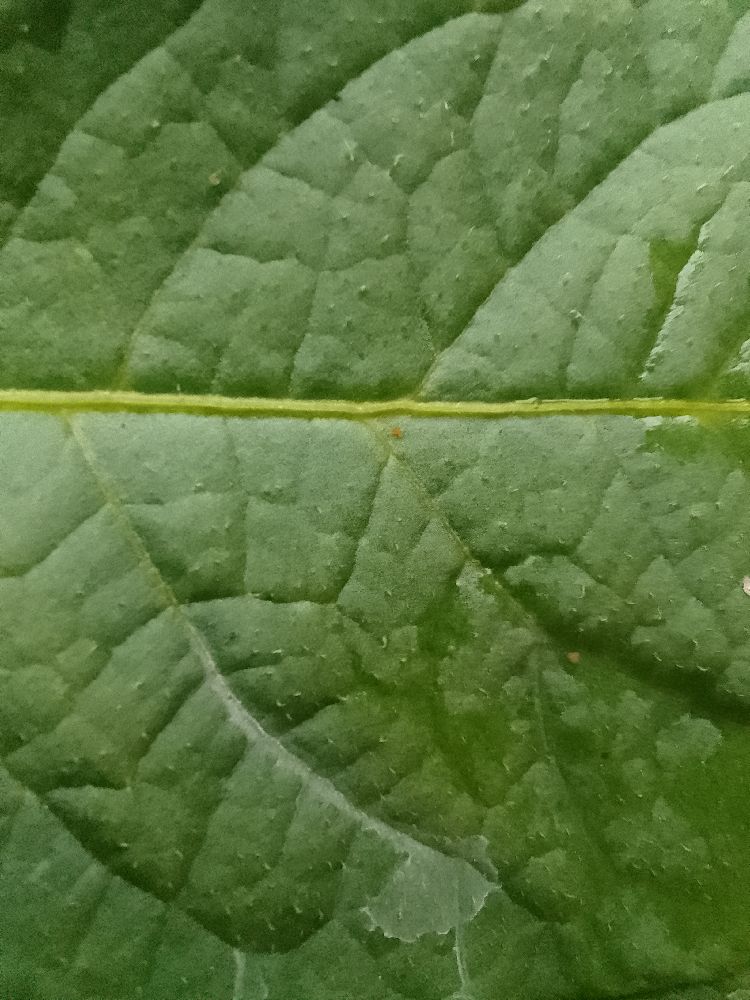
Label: Healthy